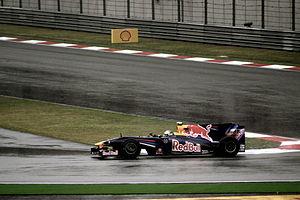
Le championnat du monde de Formule 1 2009 est la 60ᵉ édition du championnat du monde des pilotes. Organisé par la FIA, il s'est déroulé en dix-sept manches entre le 29 mars 2009 et le 1ᵉʳ novembre 2009. Il est remporté par le Britannique Jenson Button chez les pilotes et par son écurie, Brawn GP Formula One Team, chez les constructeurs.
Le Grand Prix de Chine 2009, disputé sur le circuit international de Shanghai le 19 avril 2009, est la 806ᵉ épreuve du championnat du monde de Formule 1 courue depuis 1950 et la troisième manche du championnat 2009.